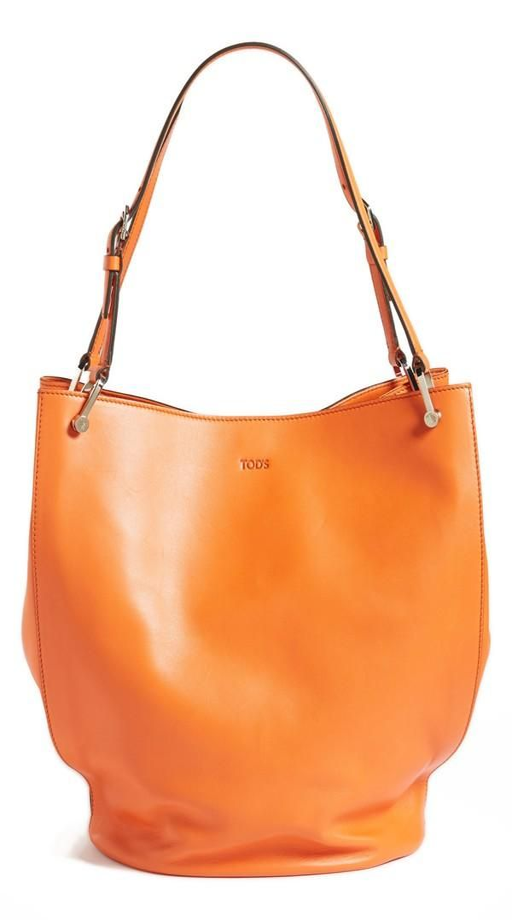
you crushing on this leather tote ?